Freixenet

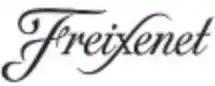
Freixenet logo

Freixenet is a Spanish producer of cava and other sparkling and still wines, founded in 1914 in Sant Sadurní d'Anoia, in the province of Barcelona. It is the largest producer of traditional method sparkling wine worldwide, and the largest exporter of Cava. It is chaired, as of November 2021, by Alfred Oetker, and completing the Board of Directors are Pedro Ferrer, José María Ferrer, Carl Ferdinand Oetker and Andreas Brokemper.